Venezuelan opposition

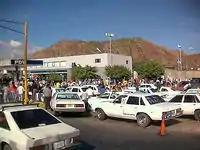

Only two politicians, Antonio Ledezma and Claudio Fermín, both former members of Democratic Action and former mayors of the Libertador Municipality of Caracas, made public their intentions to run against the President, both independently. Unexpectedly, in mid-February 2000, Chávez's other partners: Francisco Arias Cárdenas, Jesús Urdaneta and Joel Acosta Chirinos; made a public statement giving Chávez an ultimatum to imprison some members of his government, since they assured that they had irrefutable evidence proving their corruption, including the President of the legislative power, Luis Miquilena, and foreign affairs minister José Vicente Rangel. Chávez's responded by criticizing his former colleagues, whom he reproached for "not having washed the rags at home".